Henry Clutterbuck (writer)

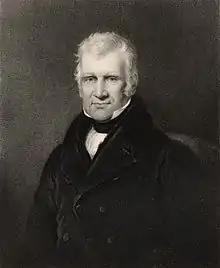
Henry Clutterbuck, by John Cochran (after Henry Room), published c. 1820.

Clutterbuck was the fifth child of Thomas Clutterbuck, attorney, who died at Marazion in Cornwall 6 November 1781, by his wife, Mary, a daughter of Christopher Masterman, merchant, Truro. He was born at Marazion, 28 January 1767, and commenced the study of medicine by an apprenticeship to James Kempe, a surgeon at Truro, and at the age of twenty-one came to London, when he entered the United Borough Hospitals. On 7 August. 1790 he passed as a member of the College of Surgeons, and settled as a general practitioner at Walbrook in the City of London.